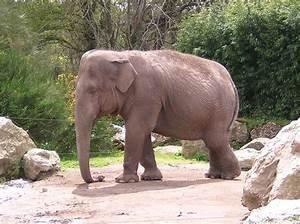
elephant